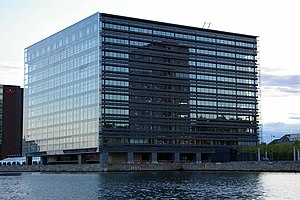
Nykredit
Nykredits hovedkvarter kaldet Glaskuben på Kalvebod Brygge i København
Nykredit er dansk finanskoncern med bank og realkredit som de to bærende elementer. Derudover har Nykredit aktiviteter inden for forsikring, leasing, pension og ejendomsmæglervirksomhed. Siden 2001 har hovedsædet været beliggende på Kalvebod Brygge i København i en bygning tegnet af Schmidt, Hammer & Lassen.